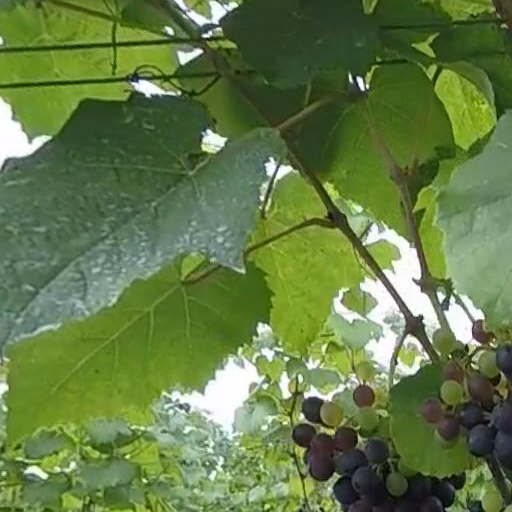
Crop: grape